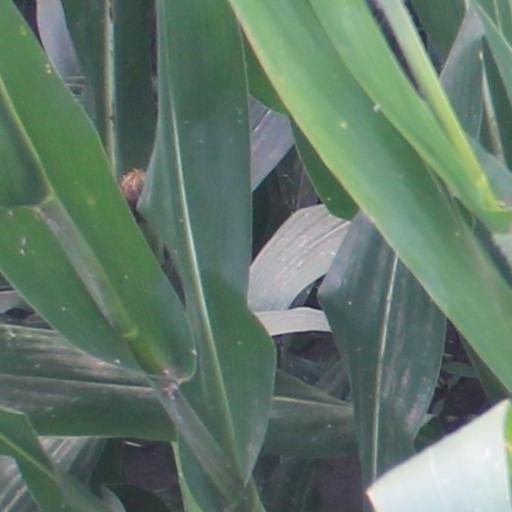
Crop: maize; corn